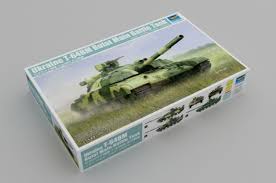
Label: T-64